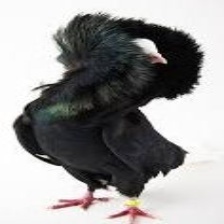
Species: JACOBIN PIGEON
Scientific name: COLUMBA LIVIA